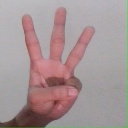
अक्षर: व